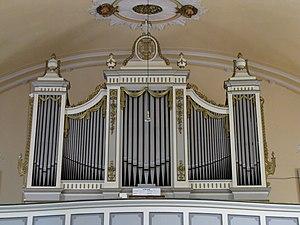
Alsace, Bas-Rhin, Église Saint-Barthélemy de Durrenbach (IA67007777). Orgue de tribune néo-baroque Roethinger (1917): This object is indexed in the base Palissy, database of the French furniture patrimony of the French ministry of culture,
Durrenbach est une commune française située dans le département du Bas-Rhin, en région Grand Est.